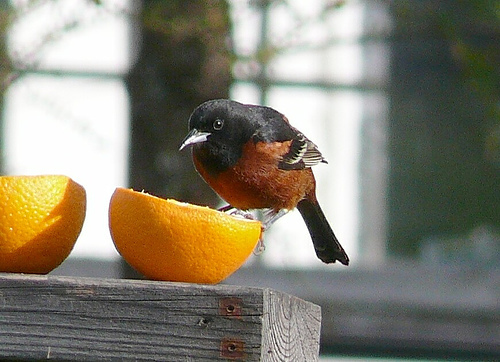
this small bird has a black head, throat, back and undertail, a thin white eye ring, a long, thin curved silvery beak, a rust breast and belly, and black and white wings.
the bird has a black body with a brown belly and a sharp pointed beak.
this small bird is black with a brown belly, sides and abdomen.
this small bird has a brown breast and black wings
this bird has a top half of black and a lower body half of dark orange, as well as a long, curved beak.
this bird is red with black and has a long, pointy beak.
the bird has a black crown and amber belly and torso.
a small bird with a dark orange breast, black head and back, white tipped black wings, and a pointed beak.
this bird has wings that are black and has a red belly
this bird has wings that are black and has an orange belly
Species: Orchard Oriole